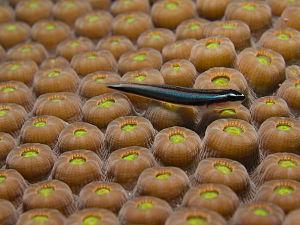
Un gobbie (Elacatinus oceanops ) sur une colonie de corail étoilé (Montastraea cavernosa).
Elacatinus oceanops est une espèce de gobies de la sous-famille des Gobiinae.
Montastraea est un genre de scléractiniaires, le seul de la famille des Montastraeidae.
Les Gobiinae sont une sous-famille de la famille des Gobiidae, regroupant certaines espèces de poissons appelés gobies.